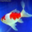
Label: aquarium_fish